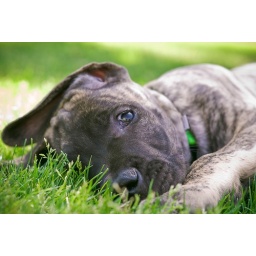
puppy kisses in the grass under the lemon tree